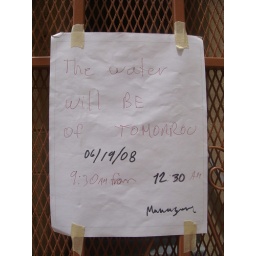
The water in MY building is futuristic.